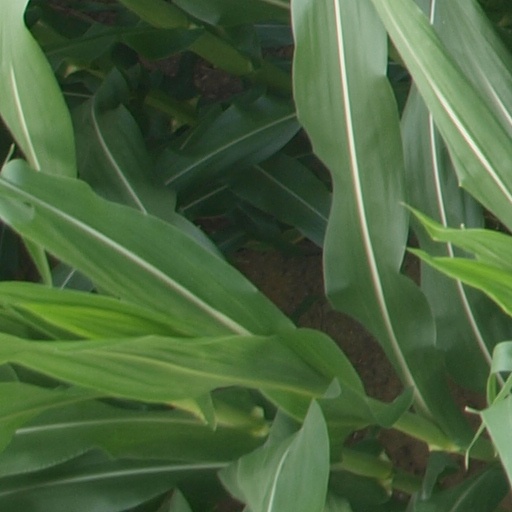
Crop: maize; corn